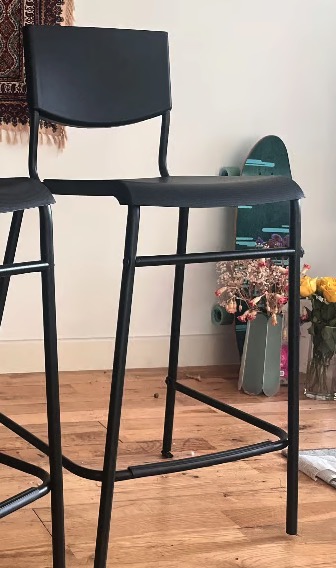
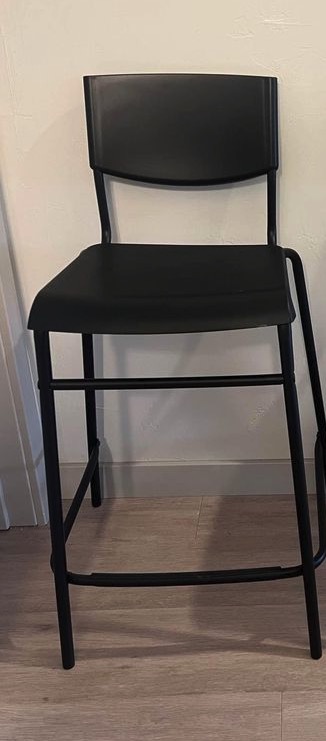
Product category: stool
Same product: yes